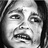
Emotion: sad